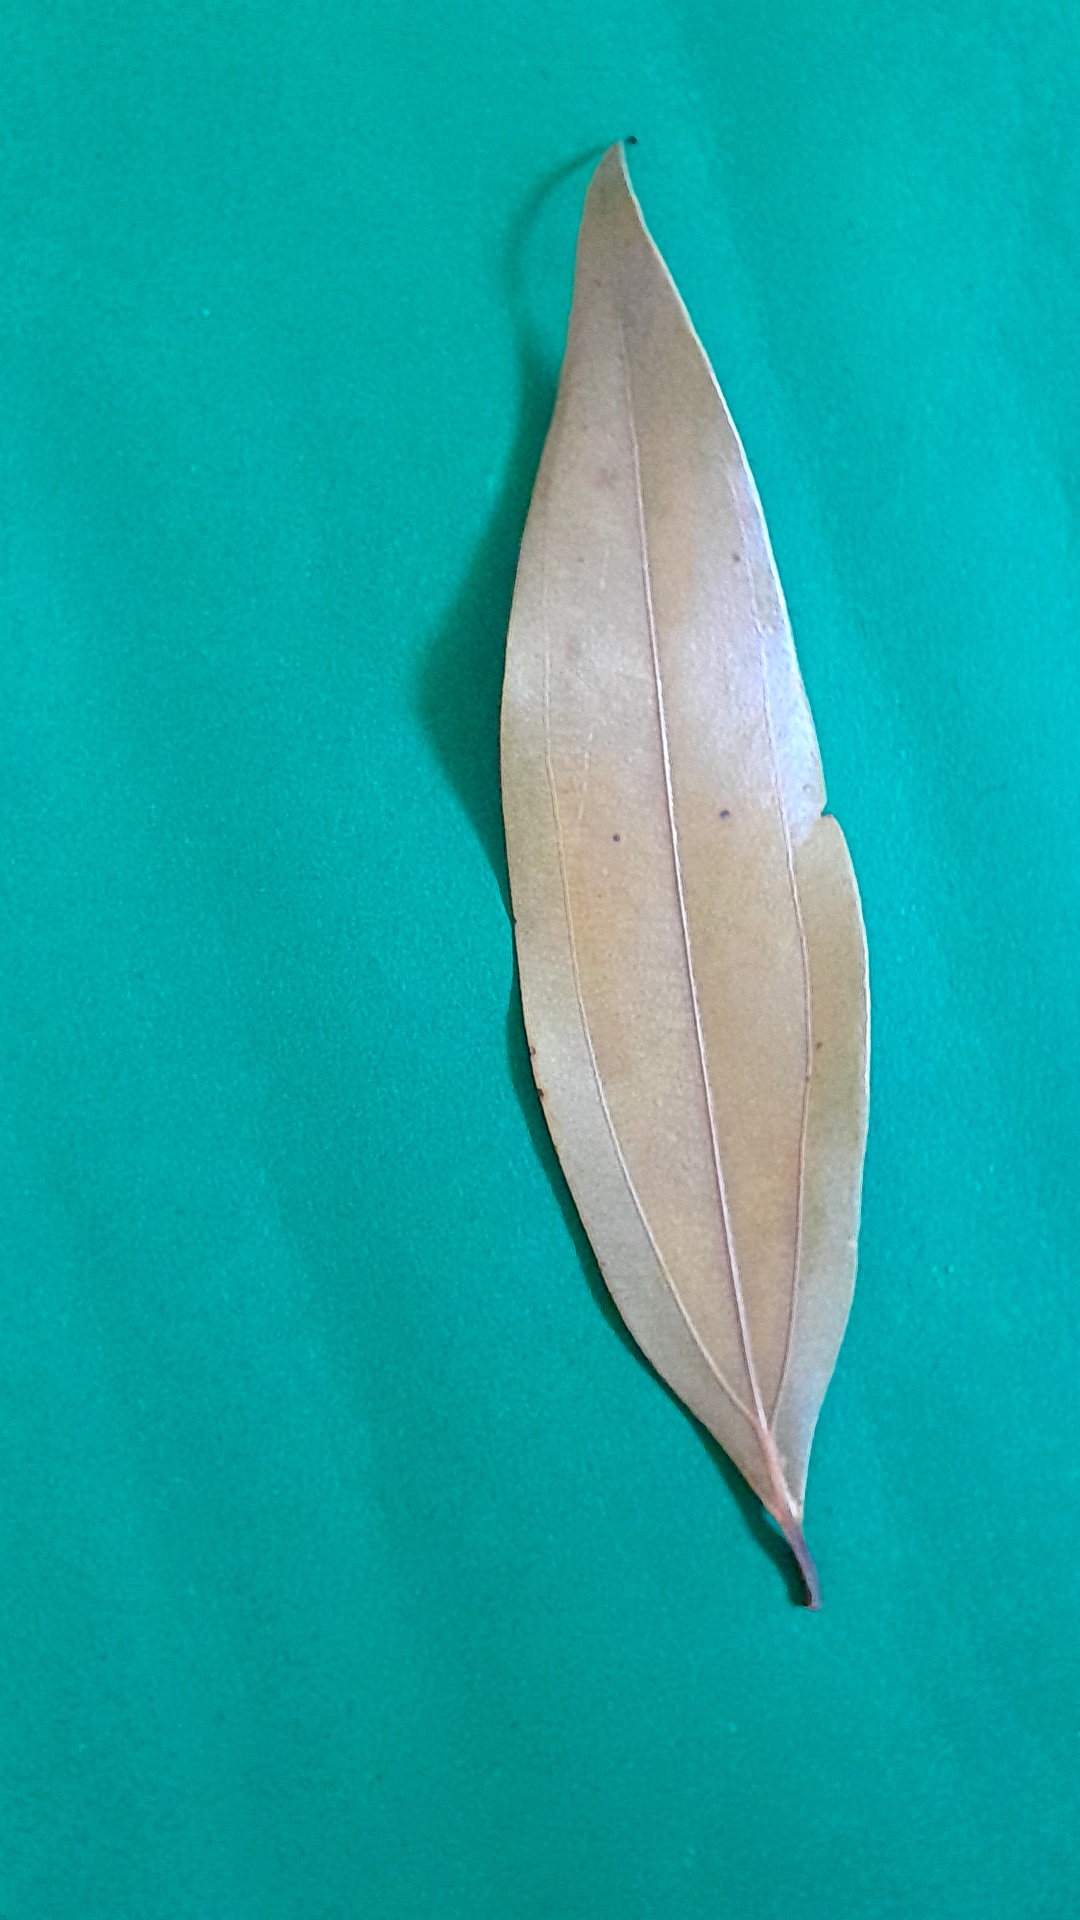
Label: Dry Leaf